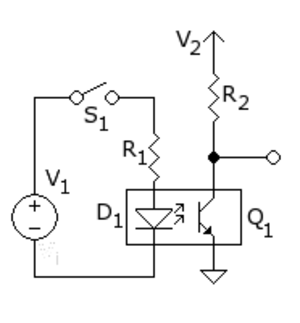
Optokobler
Optokobler med lysdiode og fototransistor (i rektanglet) i et kredsløb.
En optokobler er en elektronisk komponent eller 2 delkredsløb, som ved hjælp af optiske signaler tillader overførsel af elektriske signaler mellem to kredsløb, der er elektrisk isoleret fra hinanden.